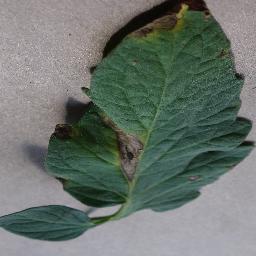
Label: Tomato___Early_blight